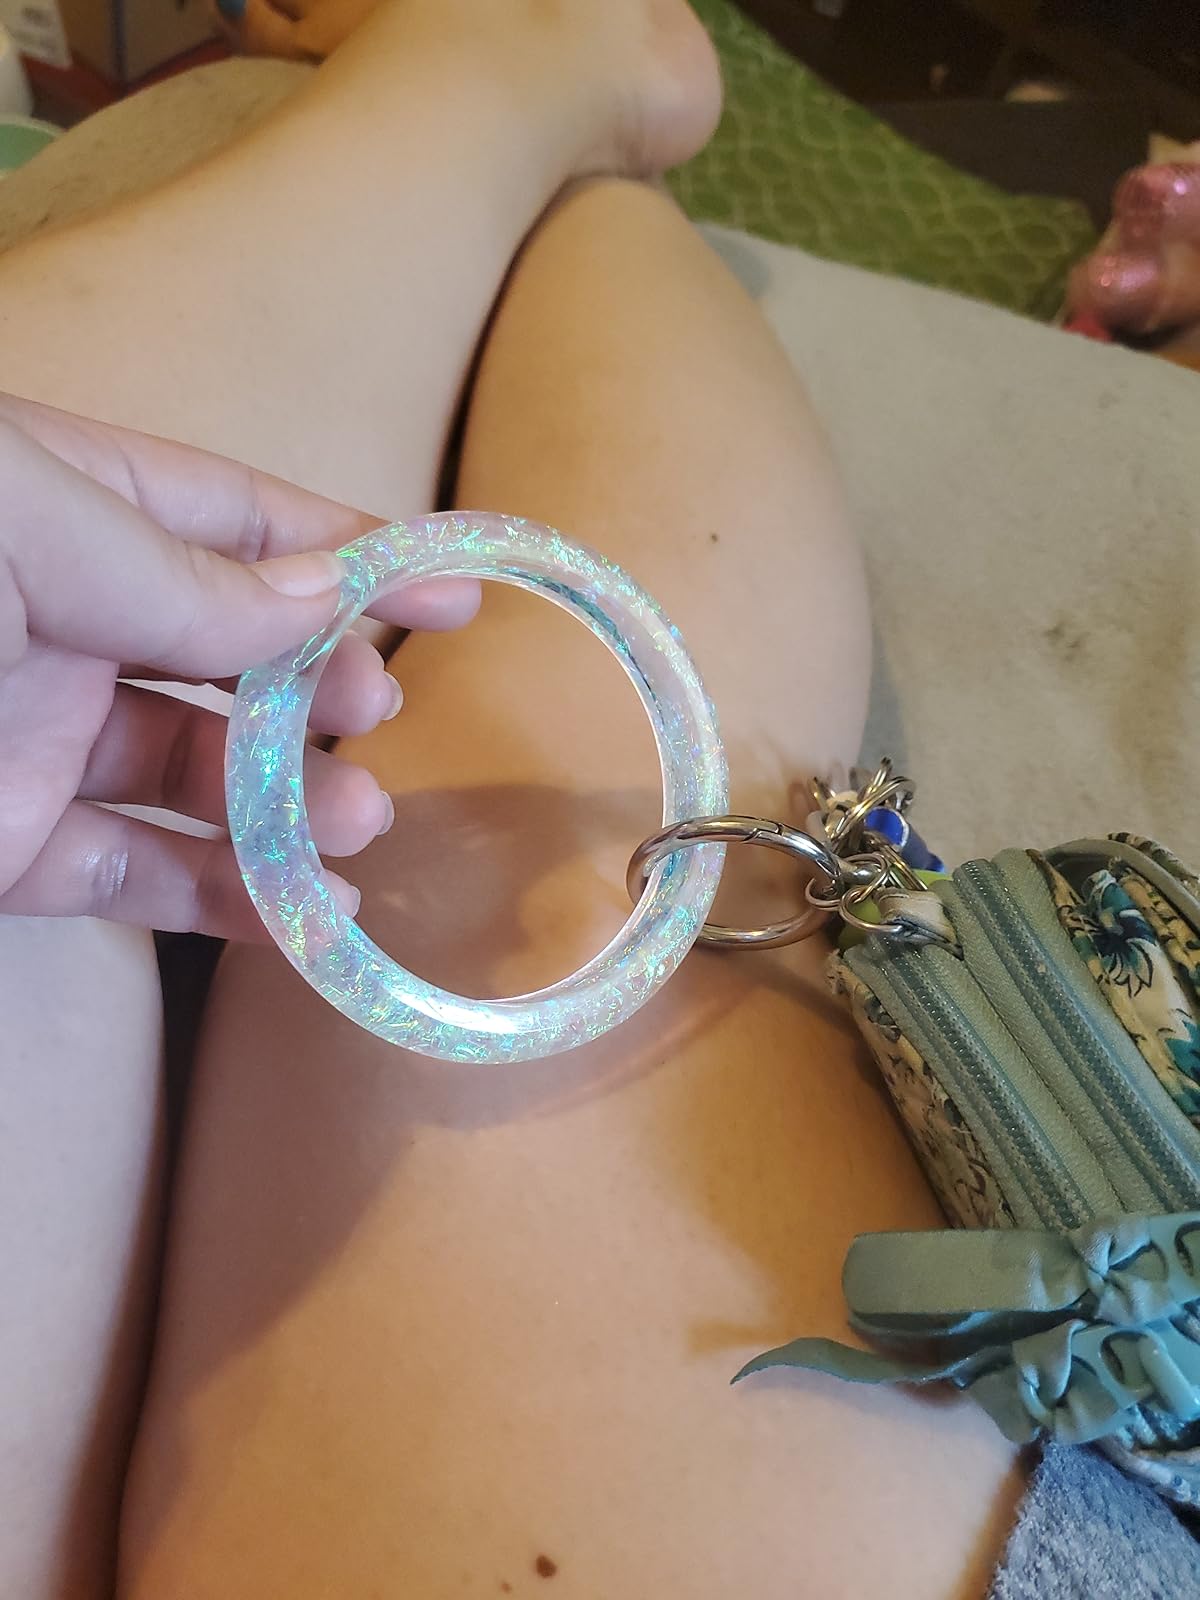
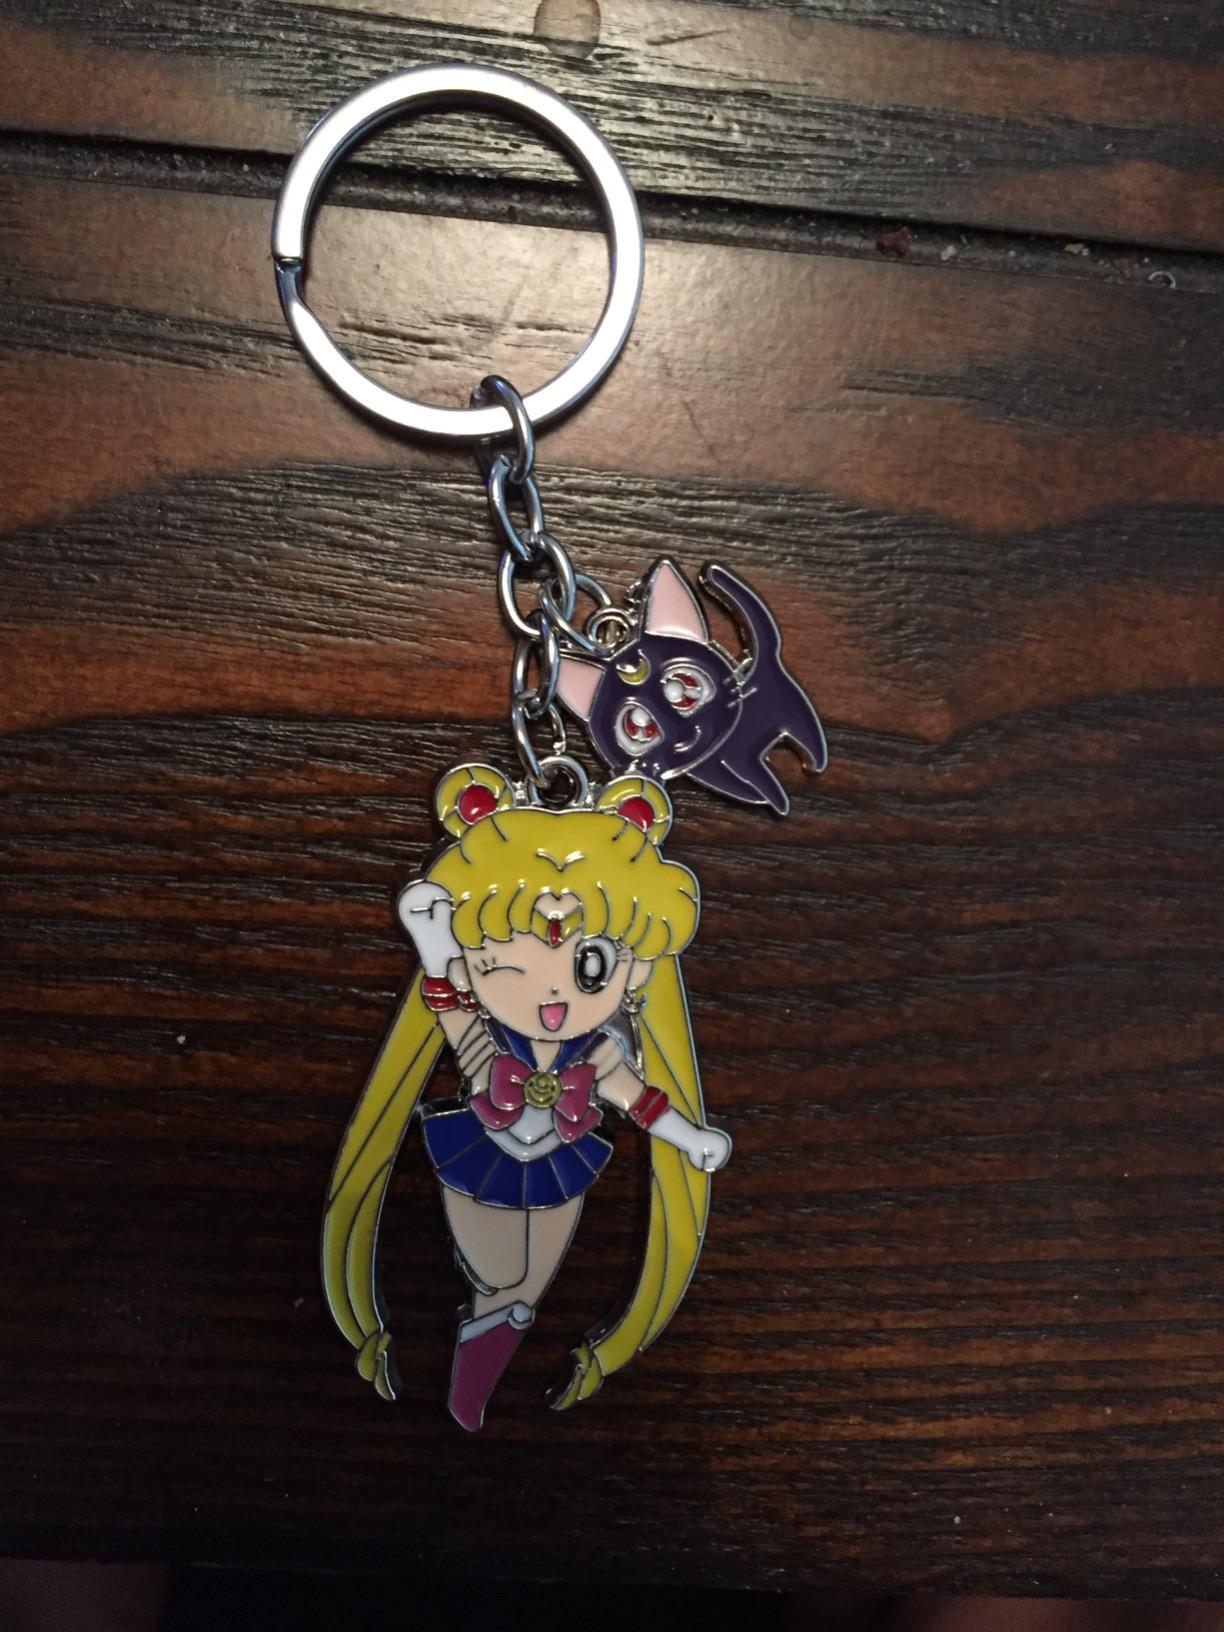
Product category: accessories_keychain
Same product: no